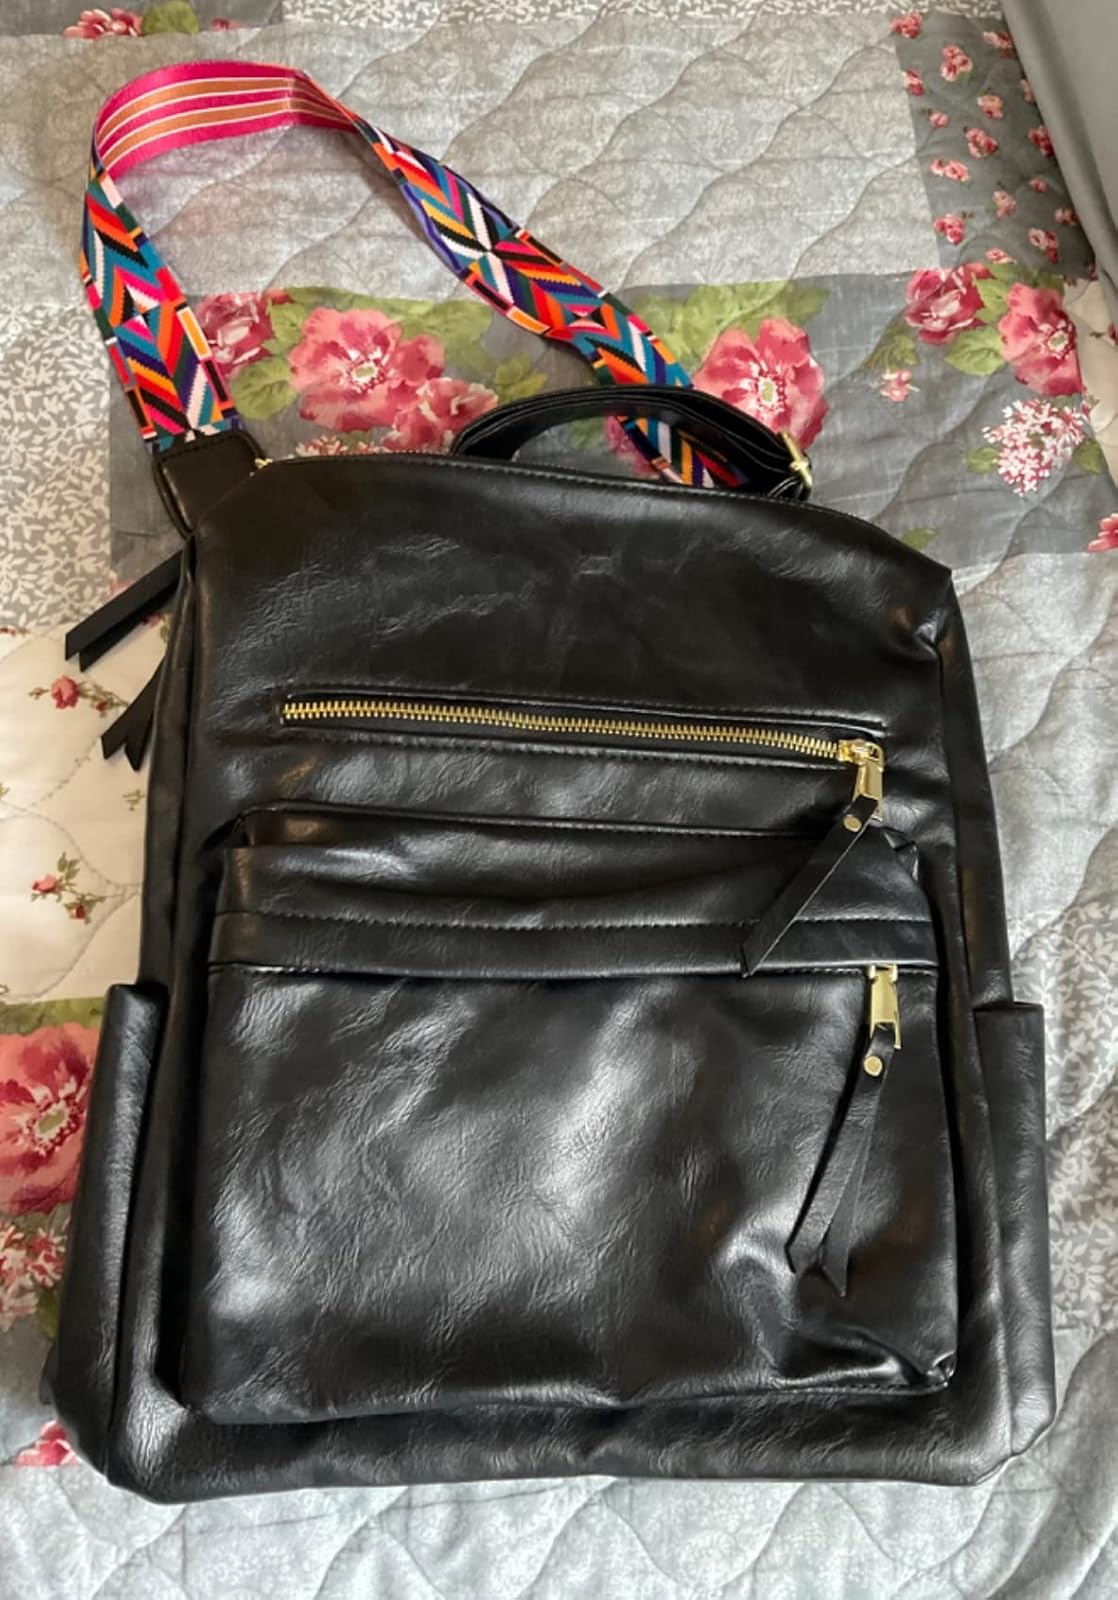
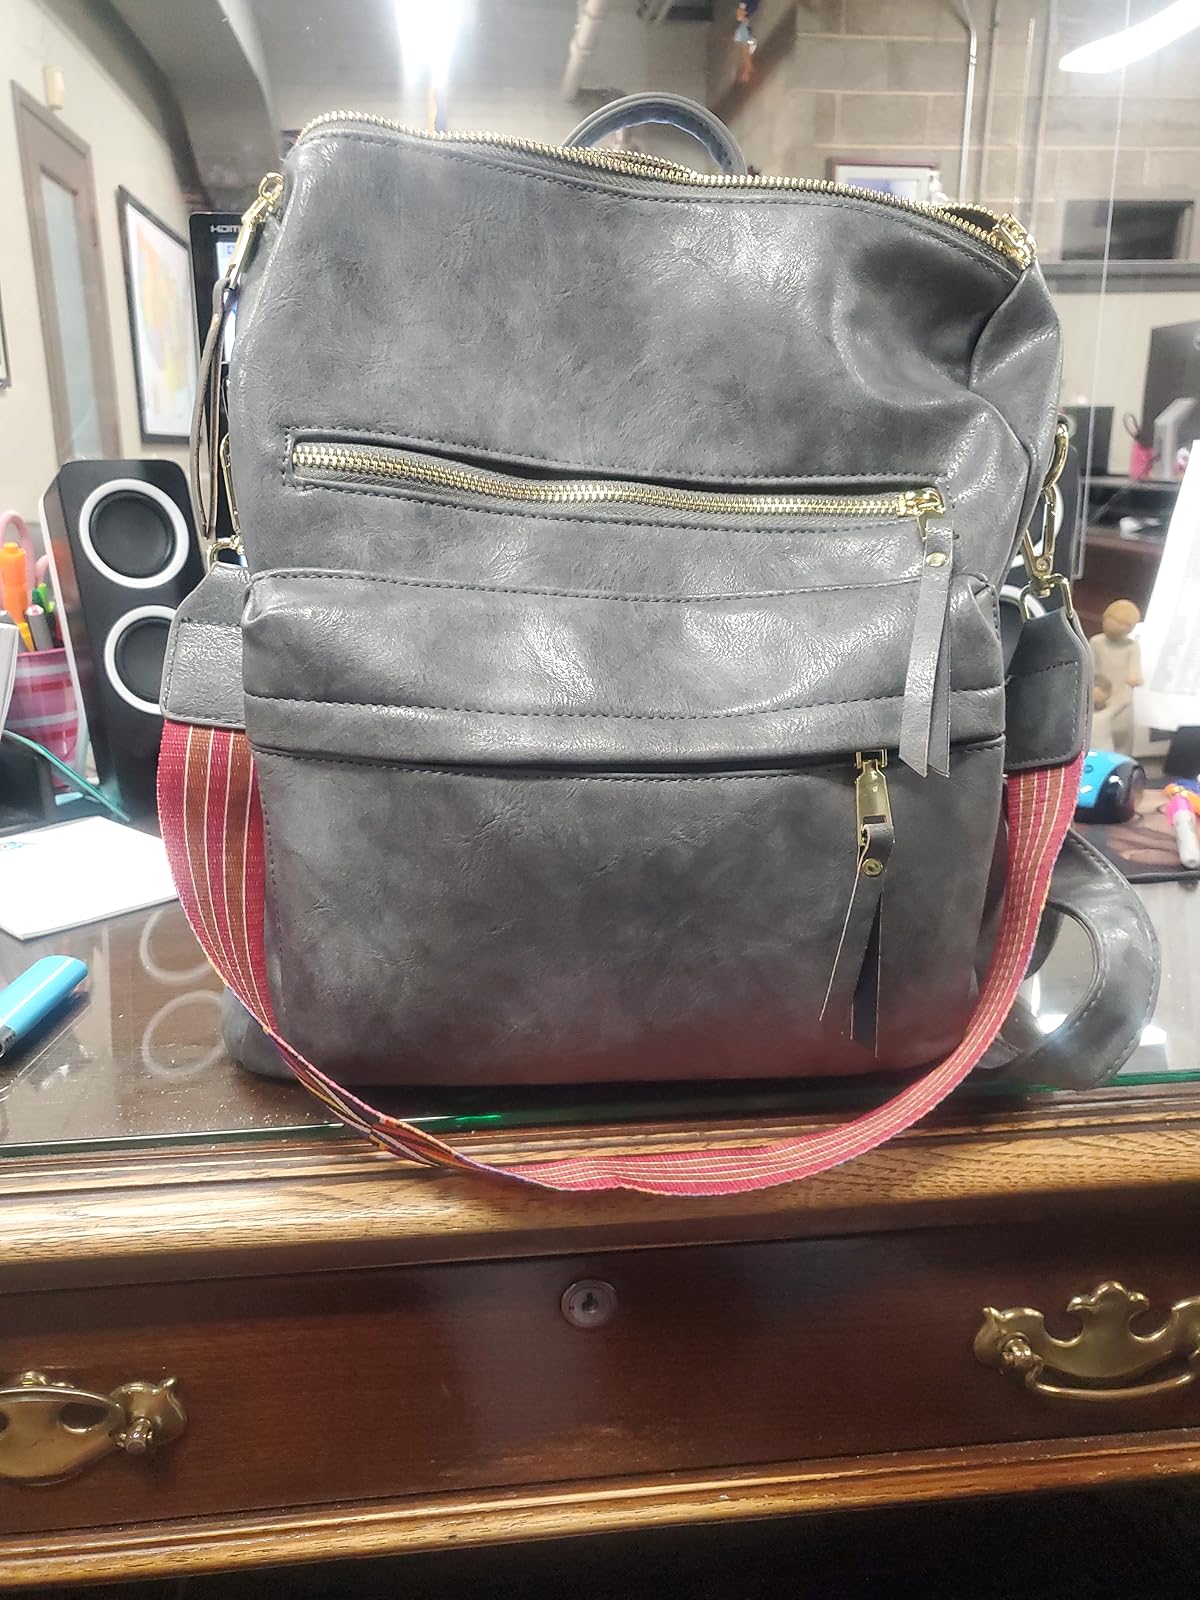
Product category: accessories_handbag
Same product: no